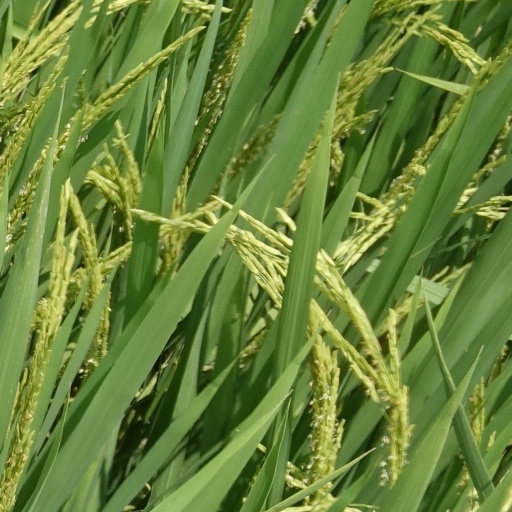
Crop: rice